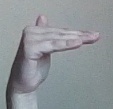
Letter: khaa